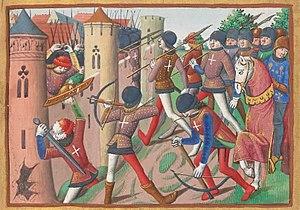
Bataille de Jargeau (1429).
La campagne de la Loire fut lancée par Jeanne d'Arc au début de l'année 1429 pendant la Guerre de Cent Ans. Cette campagne militaire permet à la France d'écarter toute présence militaire anglaise le long de la Loire.
Tugdual de Kermoysan est un seigneur breton, capitaine de gens d'armes et de trait, compagnon d'arme de Jeanne d'Arc et d'Arthur de Richemont, au service du duc de Bretagne Jean V, puis escuyer et conseiller militaire du roi de France Charles VII.
Guillaume Renault a vécu au XVème siècle et est un chevalier français qui s'est illustré au cours de la Guerre de Cent Ans et notamment pendant la bataille de Jargeau.
La bataille de Jargeau est un combat de la guerre de Cent Ans qui eut lieu dans l'ancienne province de l'Orléanais à Jargeau le 12 juin 1429 entre les armées française et anglaise.